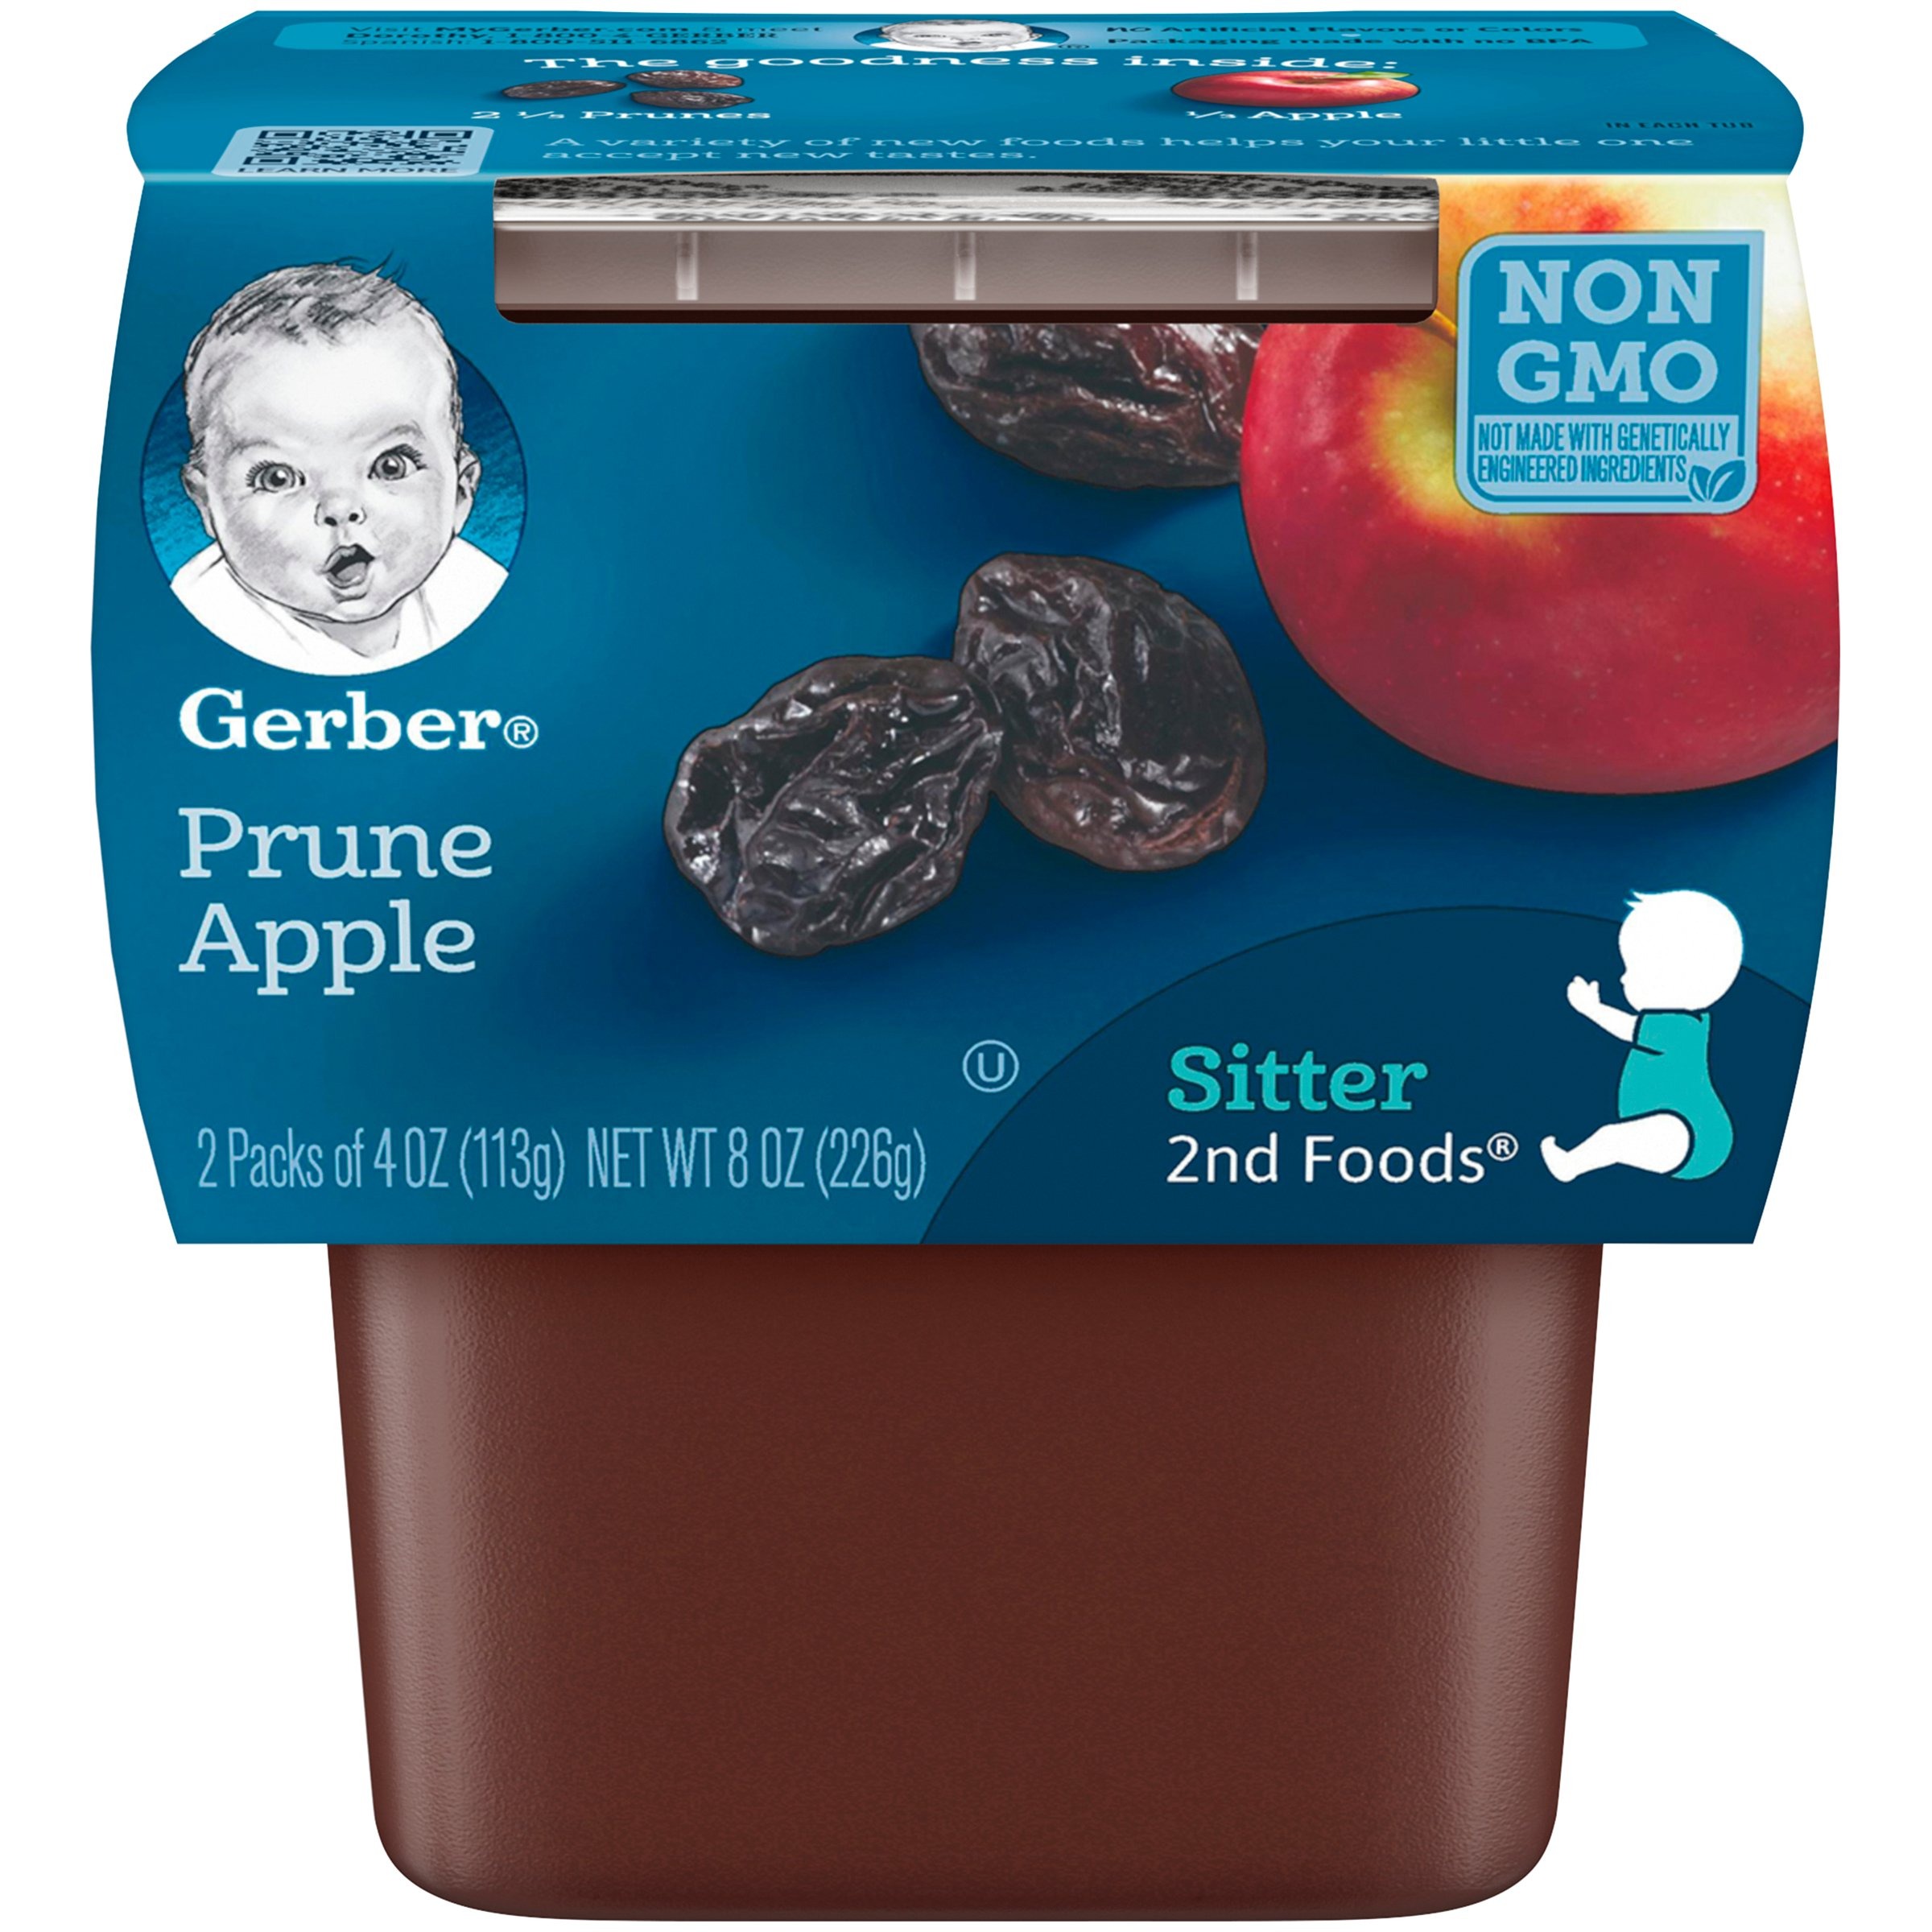
Item Name: Gerber 2nd Foods Prunes with Apples, 4 oz Tubs, 2 Count (Pack of 8)
Bullet Point 1: (Packaging May Vary) Eight (8) 2-count packs of 4 oz tubs
Bullet Point 2: Pureed natural fruit with texture just right for your little one
Bullet Point 3: Unsweetened, unsalted, no added starch, artificial flavors or colors
Bullet Point 4: Package not made with BPA.
Value: 64.0
Unit: Ounce

Price: 8.06